De regno, ad regem Cypri

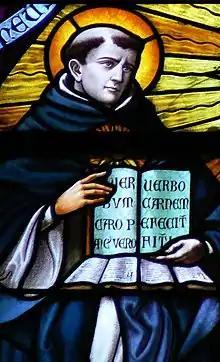
Thomas Aquinas, Cathedral of Saint-Rombouts, Mechelen (Belgium)

De regno, ad regem Cypri (Latin: "On kingship, to the king of Cyprus") is a political treatise by Dominican friar Thomas Aquinas written between 1265 and 1266. Dedicated to king Hugh II of Cyprus, the work was left unfinished due to the premature death of the ruler.